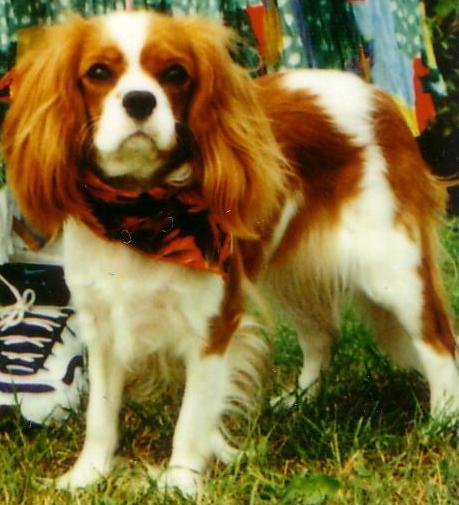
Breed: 207-n000026-Blenheim_spaniel